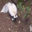
Label: skunk